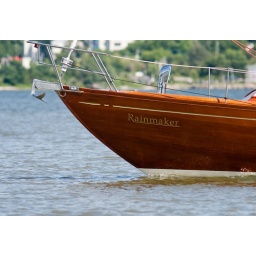
A beautiful wooden sailboat in Hamilton Harbour.